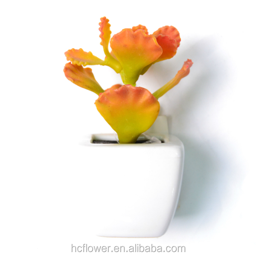
informal biological grouping in a square white pot